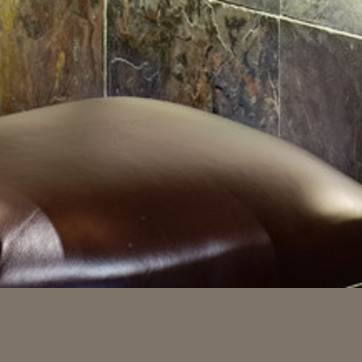
Material: leather